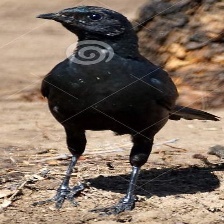
Species: CAPE GLOSSY STARLING
Scientific name: LAMPROTORNIS NITENS